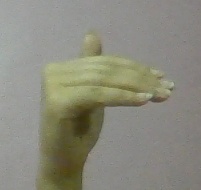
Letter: khaa